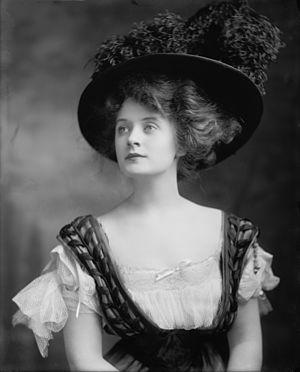
Billie Burke est une actrice américaine née le 7 août 1884 à Washington, morte le 14 mai 1970 à Los Angeles.